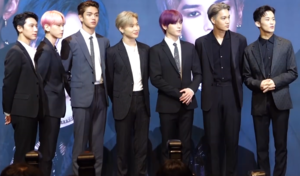
SuperM est un supergroupe de K-pop, ou boys band sud-coréen, formé en 2019 en partenariat entre SM Entertainment et Capitol Music. Steve Barnett, président de Capitol Music Group, a demandé à Lee Soo-man, fondateur de SM Entertainment, de produire le groupe. Le « M » dans « SuperM » signifie à la fois « Matrix » et « master », chaque membre étant déjà une star établie dans leurs propres groupes. Le supergroupe est composé de sept membres se prénommant Taemin de SHINee, Baekhyun et Kai d'Exo, Taeyong et Mark de NCT 127 et de NCT U, et Ten et Lucas de WayV et de NCT U.